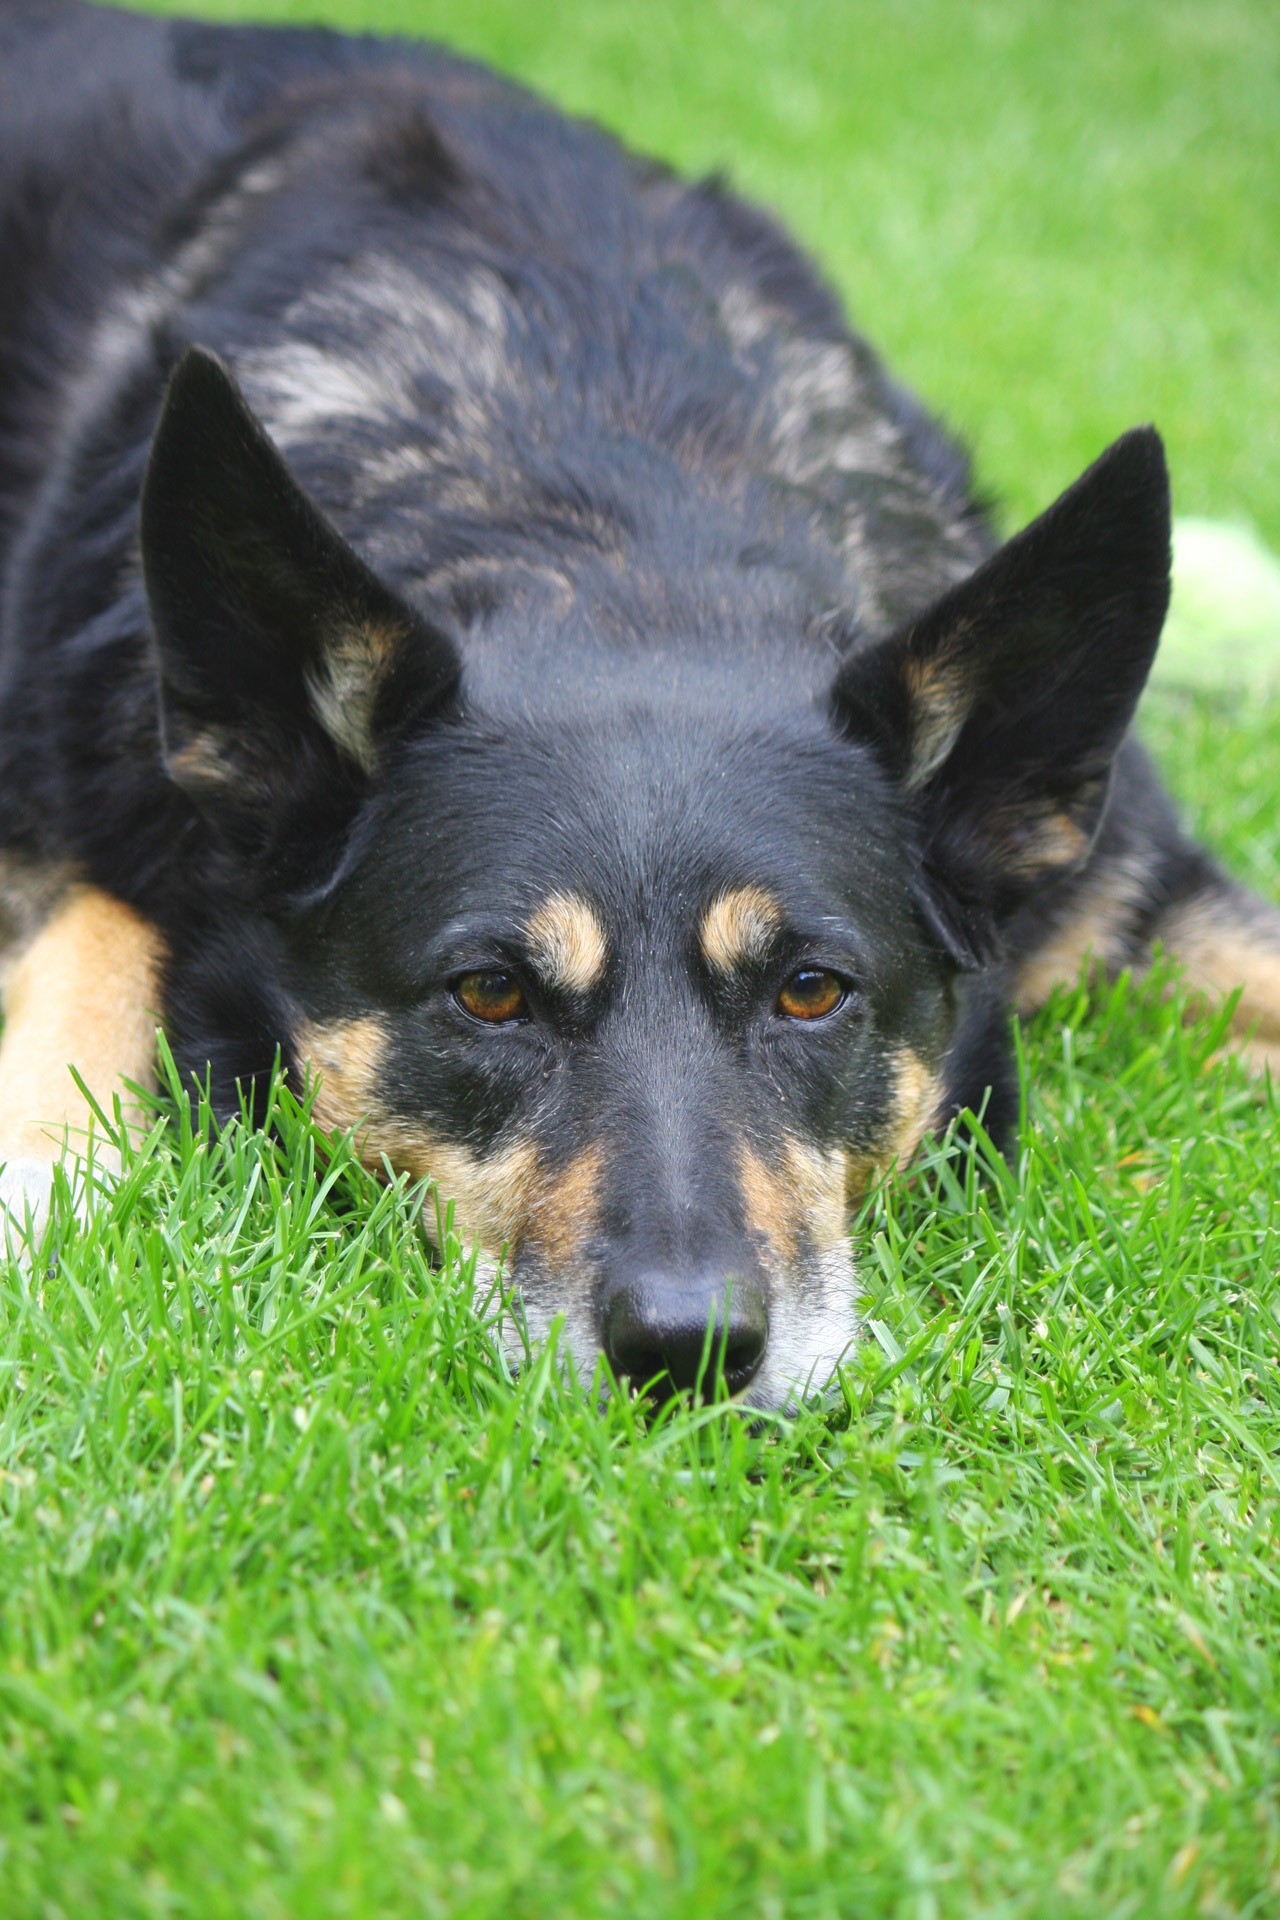
grass, puppy, dog, animal, canine, photo, pet, green, mammal, laying, vertebrate, beautiful, pretty, dog breed, bored, mongrel, mixed breed, australian cattle dog, dog like mammal, dog breed group, german shepherd dog, lapponian herder, lancashire heeler, australian kelpie